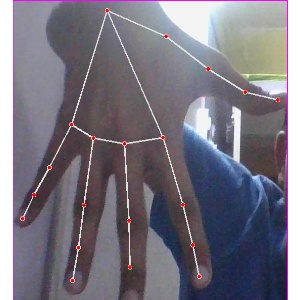
अक्षर: ढ